2007 Carolina Panthers season

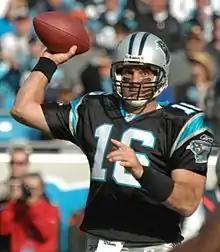
Testaverde in week 10

Trying to snap a two-game losing skid, the Panthers came home for an NFC South rematch with the Atlanta Falcons. Veteran QB Vinny Testaverde would get the start. In the first quarter, Carolina trailed early as Falcons RB Warrick Dunn getting a 30-yard TD run for the only score of the period. In the second quarter, the Panthers took the lead with CB Ken Lucas returning a fumble 27 yards for a touchdown, while kicker John Kasay managed to get a 29-yard field goal.